Eurocopter EC225 Super Puma

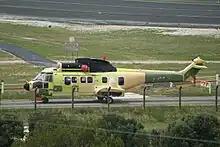
Partially-assembled EC225 at Marseille, France, 2007

The EC225 is based on the Eurocopter AS332L2 Super Puma, improving upon the design with a five-blade main rotor incorporating a new airfoil shape to reduce vibration and noise levels. The blades of the rotors feature a composite spar and parabolic blade tips; they can also be equipped with an anti-icing system to enable the aircraft to operate within very cold climates. The helicopter is powered by two Turbomeca Makila 2A1 turboshaft engines mounted over the cabin; these engines are capable of providing 14 per cent more engine power and feature a redundant dual-channel full authority digital engine control (FADEC) system for high reliability, a further backup system is present in the event of both FADEC systems failing. The FADEC system ensures that engine power is always kept within the limits of the gearbox. Many of the mechanical components, particularly of the engines, were designed to be modular to ease maintenance, and composite materials were used where possible to reduce the aircraft's weight.